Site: brandenburg
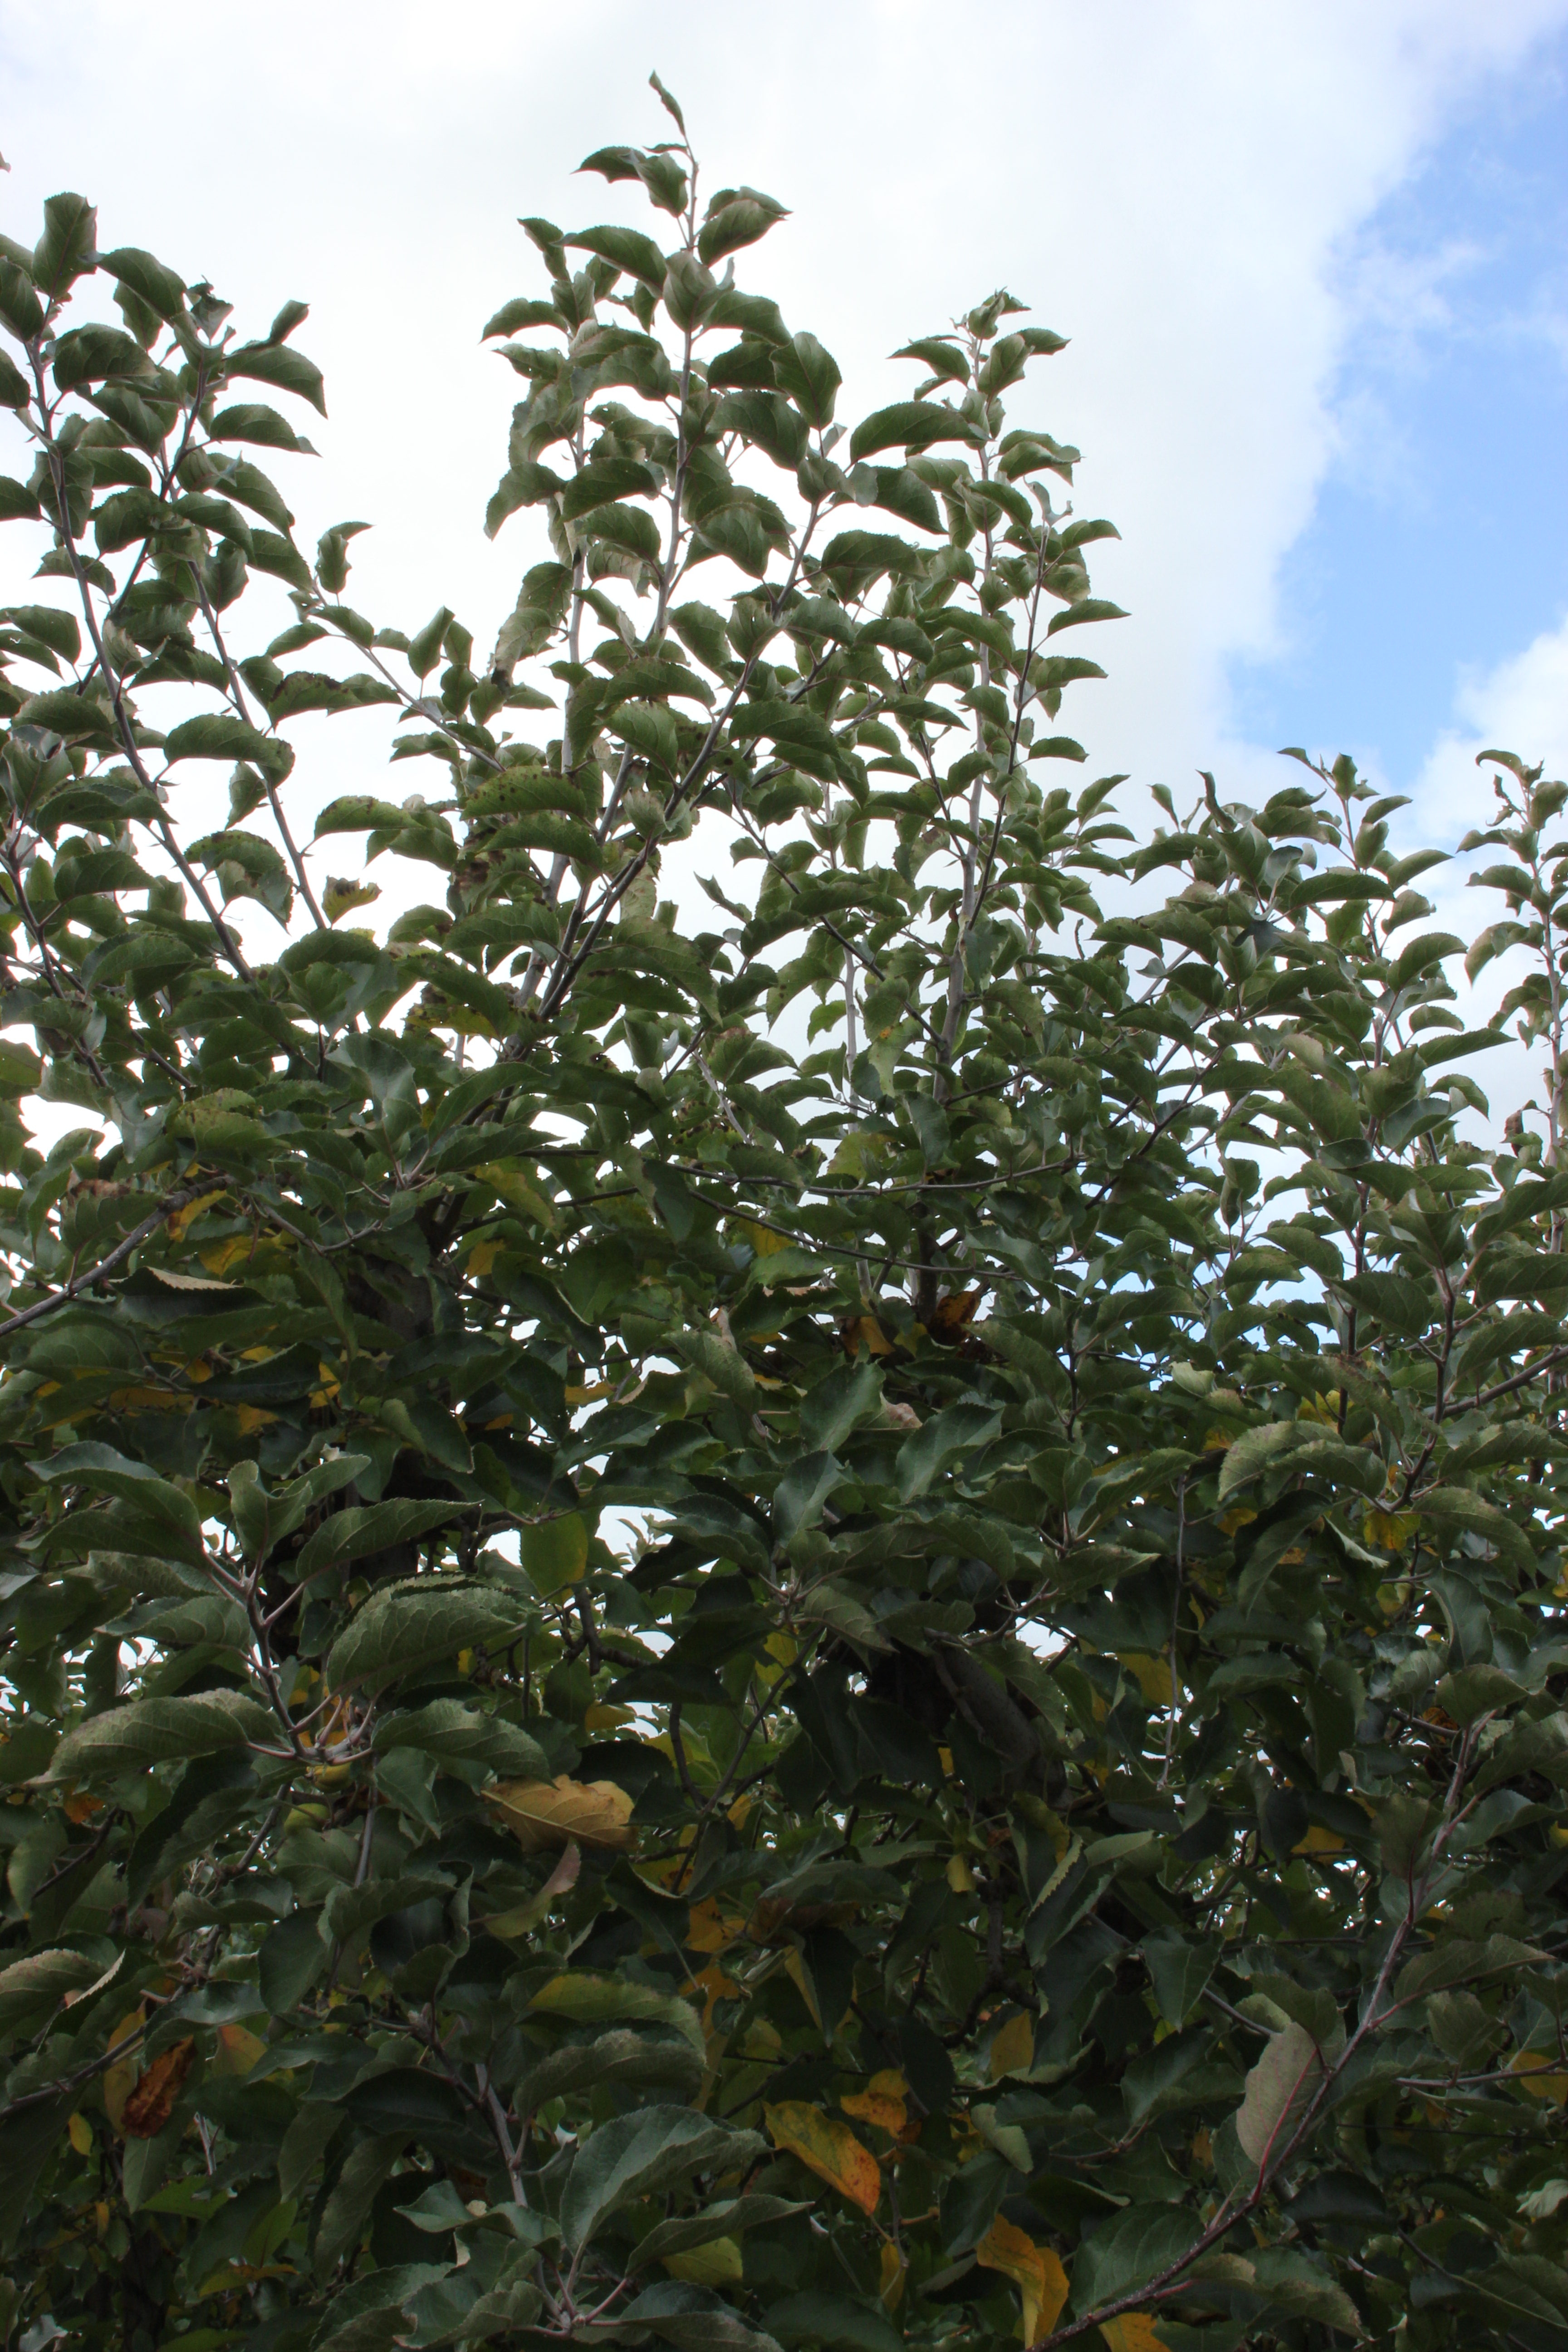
Growth stage (BBCH 91): Senescence, beginning of dormancy